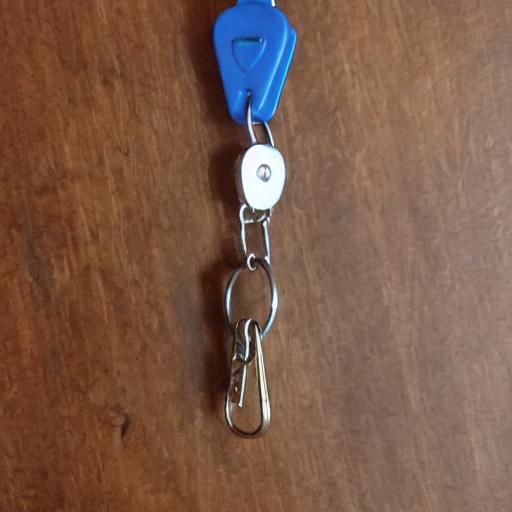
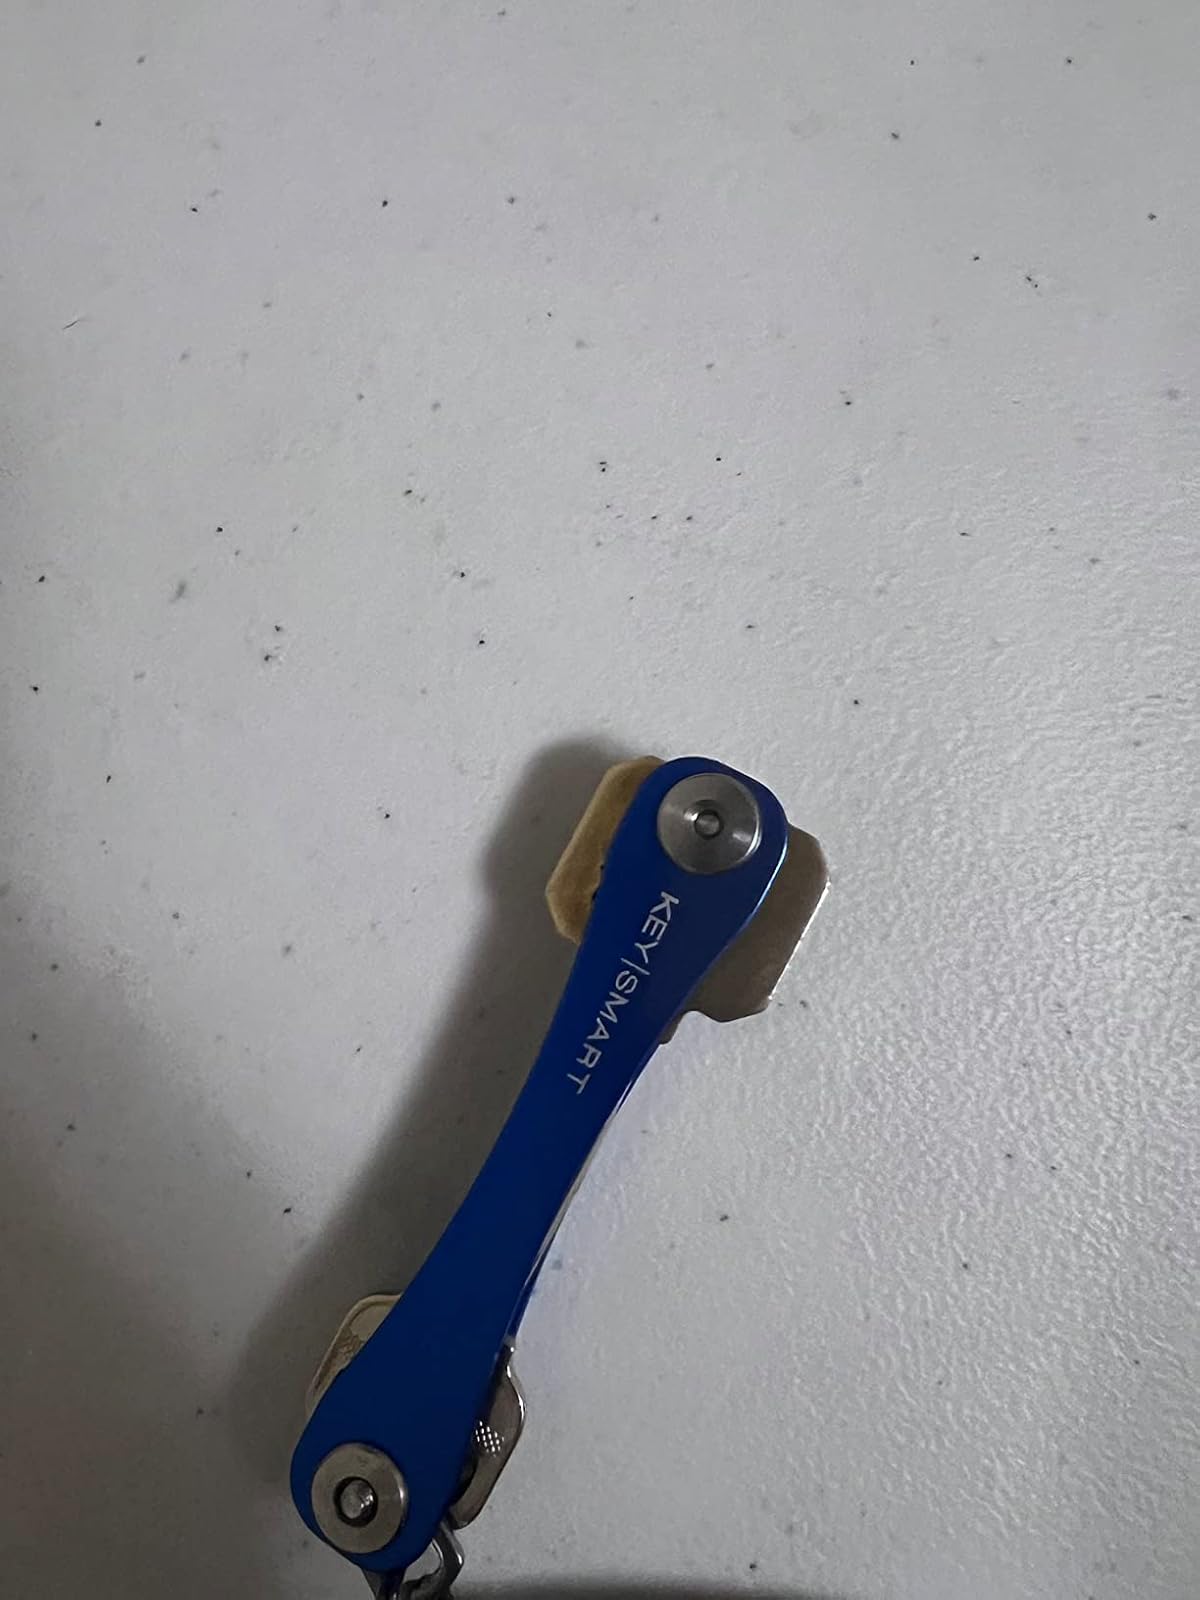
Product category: accessories_keychain
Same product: no